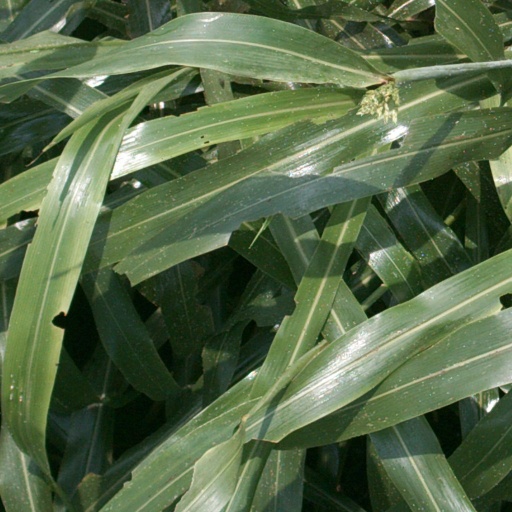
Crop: sorghum